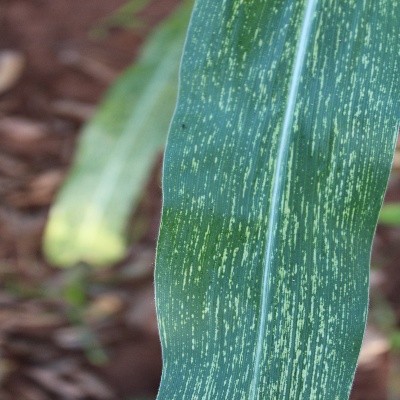
Crop: Maize
Condition: streak virus